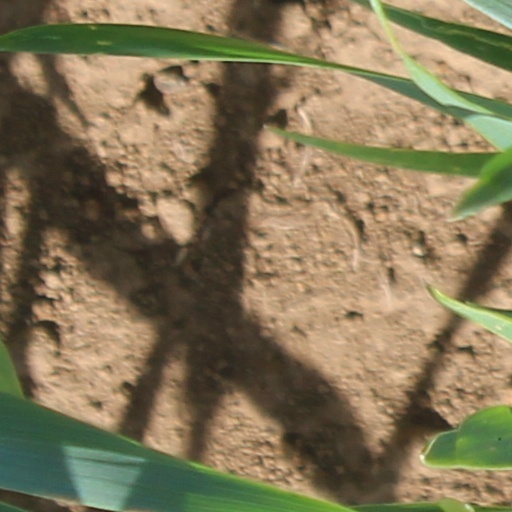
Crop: wheat